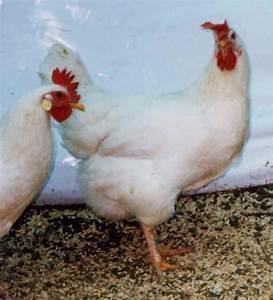
chicken